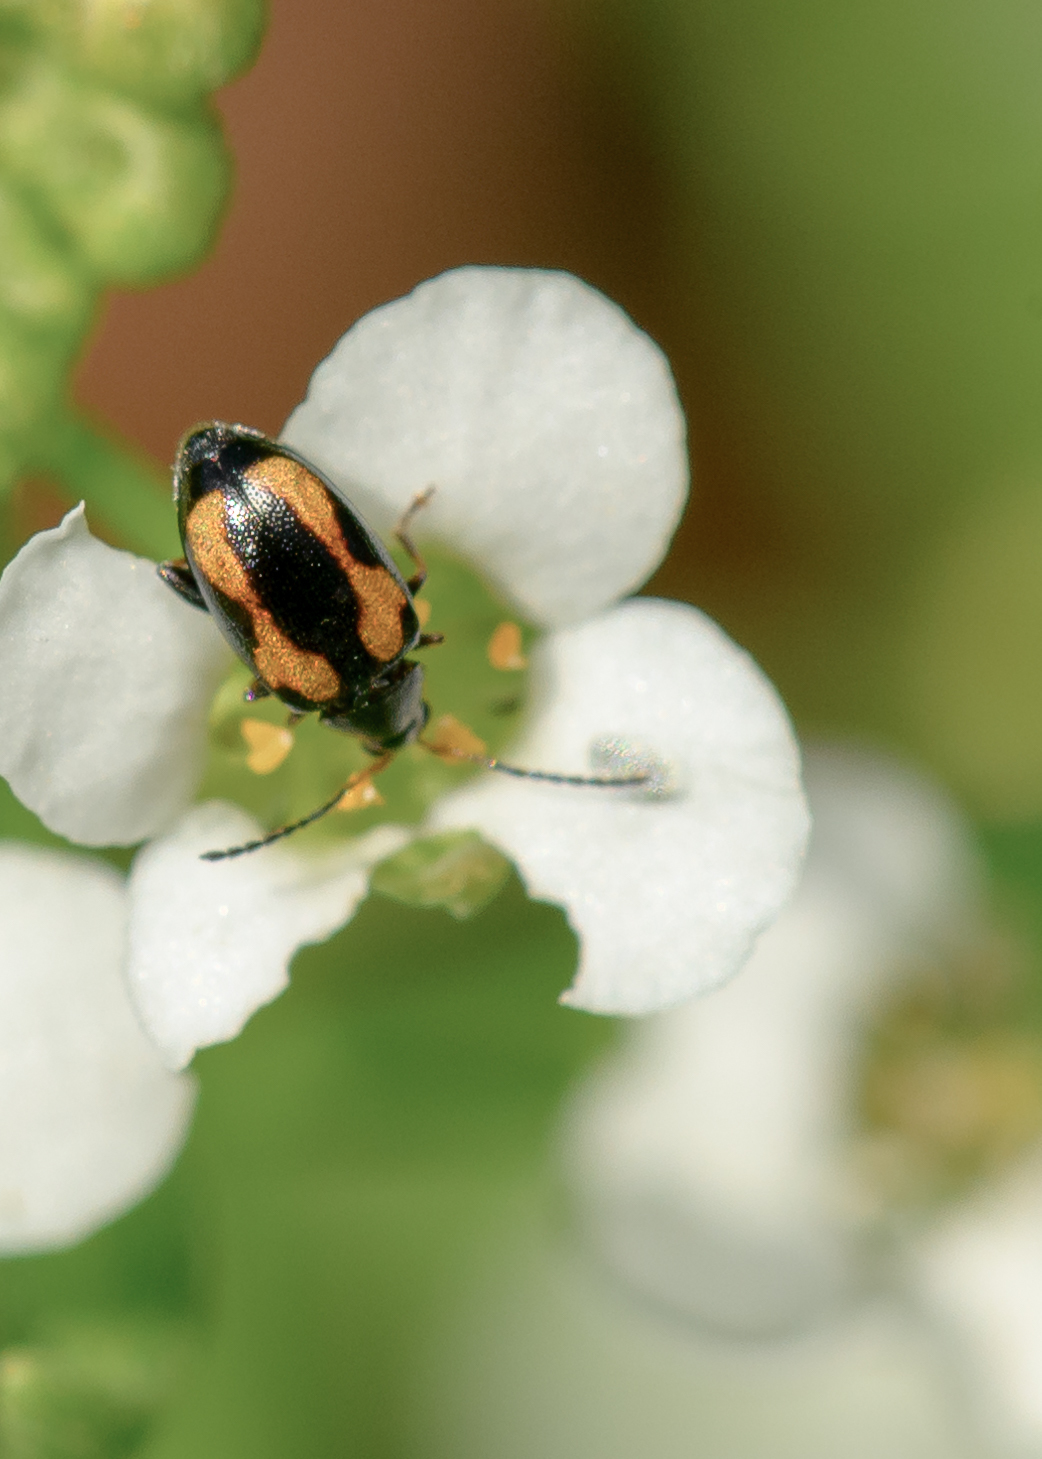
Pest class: striped_flea_beetle